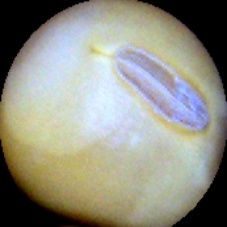
Label: Intact